Australian Army Training Team Vietnam

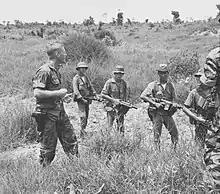
A member of the AATTV speaking with South Vietnamese soldiers undergoing field training in Phuoc Tuy Province during 1968

After June 1964, members of the team were involved in many combat operations, often leading formations of Vietnamese soldiers. Some advisors worked with regular ARVN units and formations – at first mainly infantry, but after 1967 artillery and cavalry units as well – while others, such as Captain Barry Petersen, worked with the Montagnard hill tribes in conjunction with US Special Forces (USSF). A few were attached to Provincial Reconnaissance Units with whom they became involved in the controversial Phoenix Program run by the US Central Intelligence Agency, which was designed to target the Vietcong infrastructure through infiltration, arrest and assassination. Others were attached to the all-Vietnamese RF and Popular Forces and the National Field Police Force, or served with the USSF Mobile Strike Force. Members of the AATTV served tours of duty of between 12 and 18 months in Vietnam.